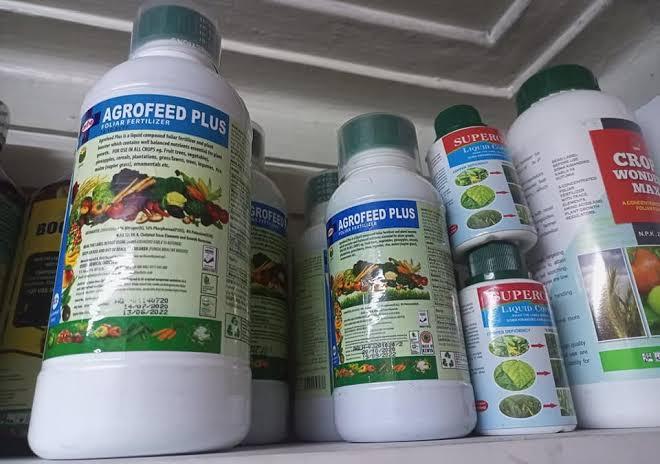
Dawa za mifugo zilizohifadhiwa katika vichupa vidogovidogo vyenye rangi nyeupe, huku dawa hizo zikiwa zimewekwa kwenye makabati maalumu, sehemu ambapo ni salama na mathubuti kwa uhifadhi wa dawa hizo zinazotumika kutibu magonjwa mbalimbali ya wanyama.